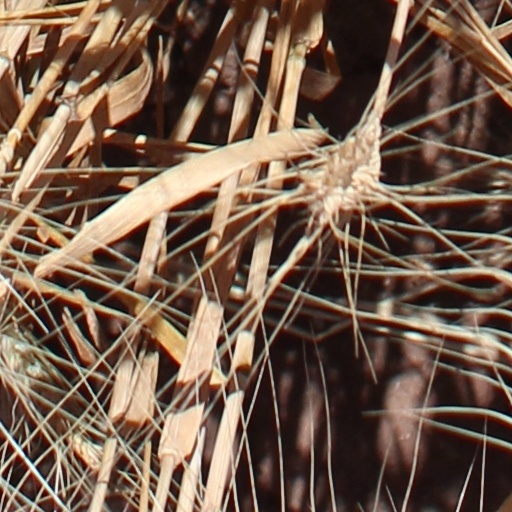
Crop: wheat